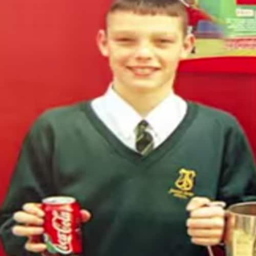
quiz 's departing legend is an obvious one - but how many of these kids who grew up to be superstar players can you identify ?